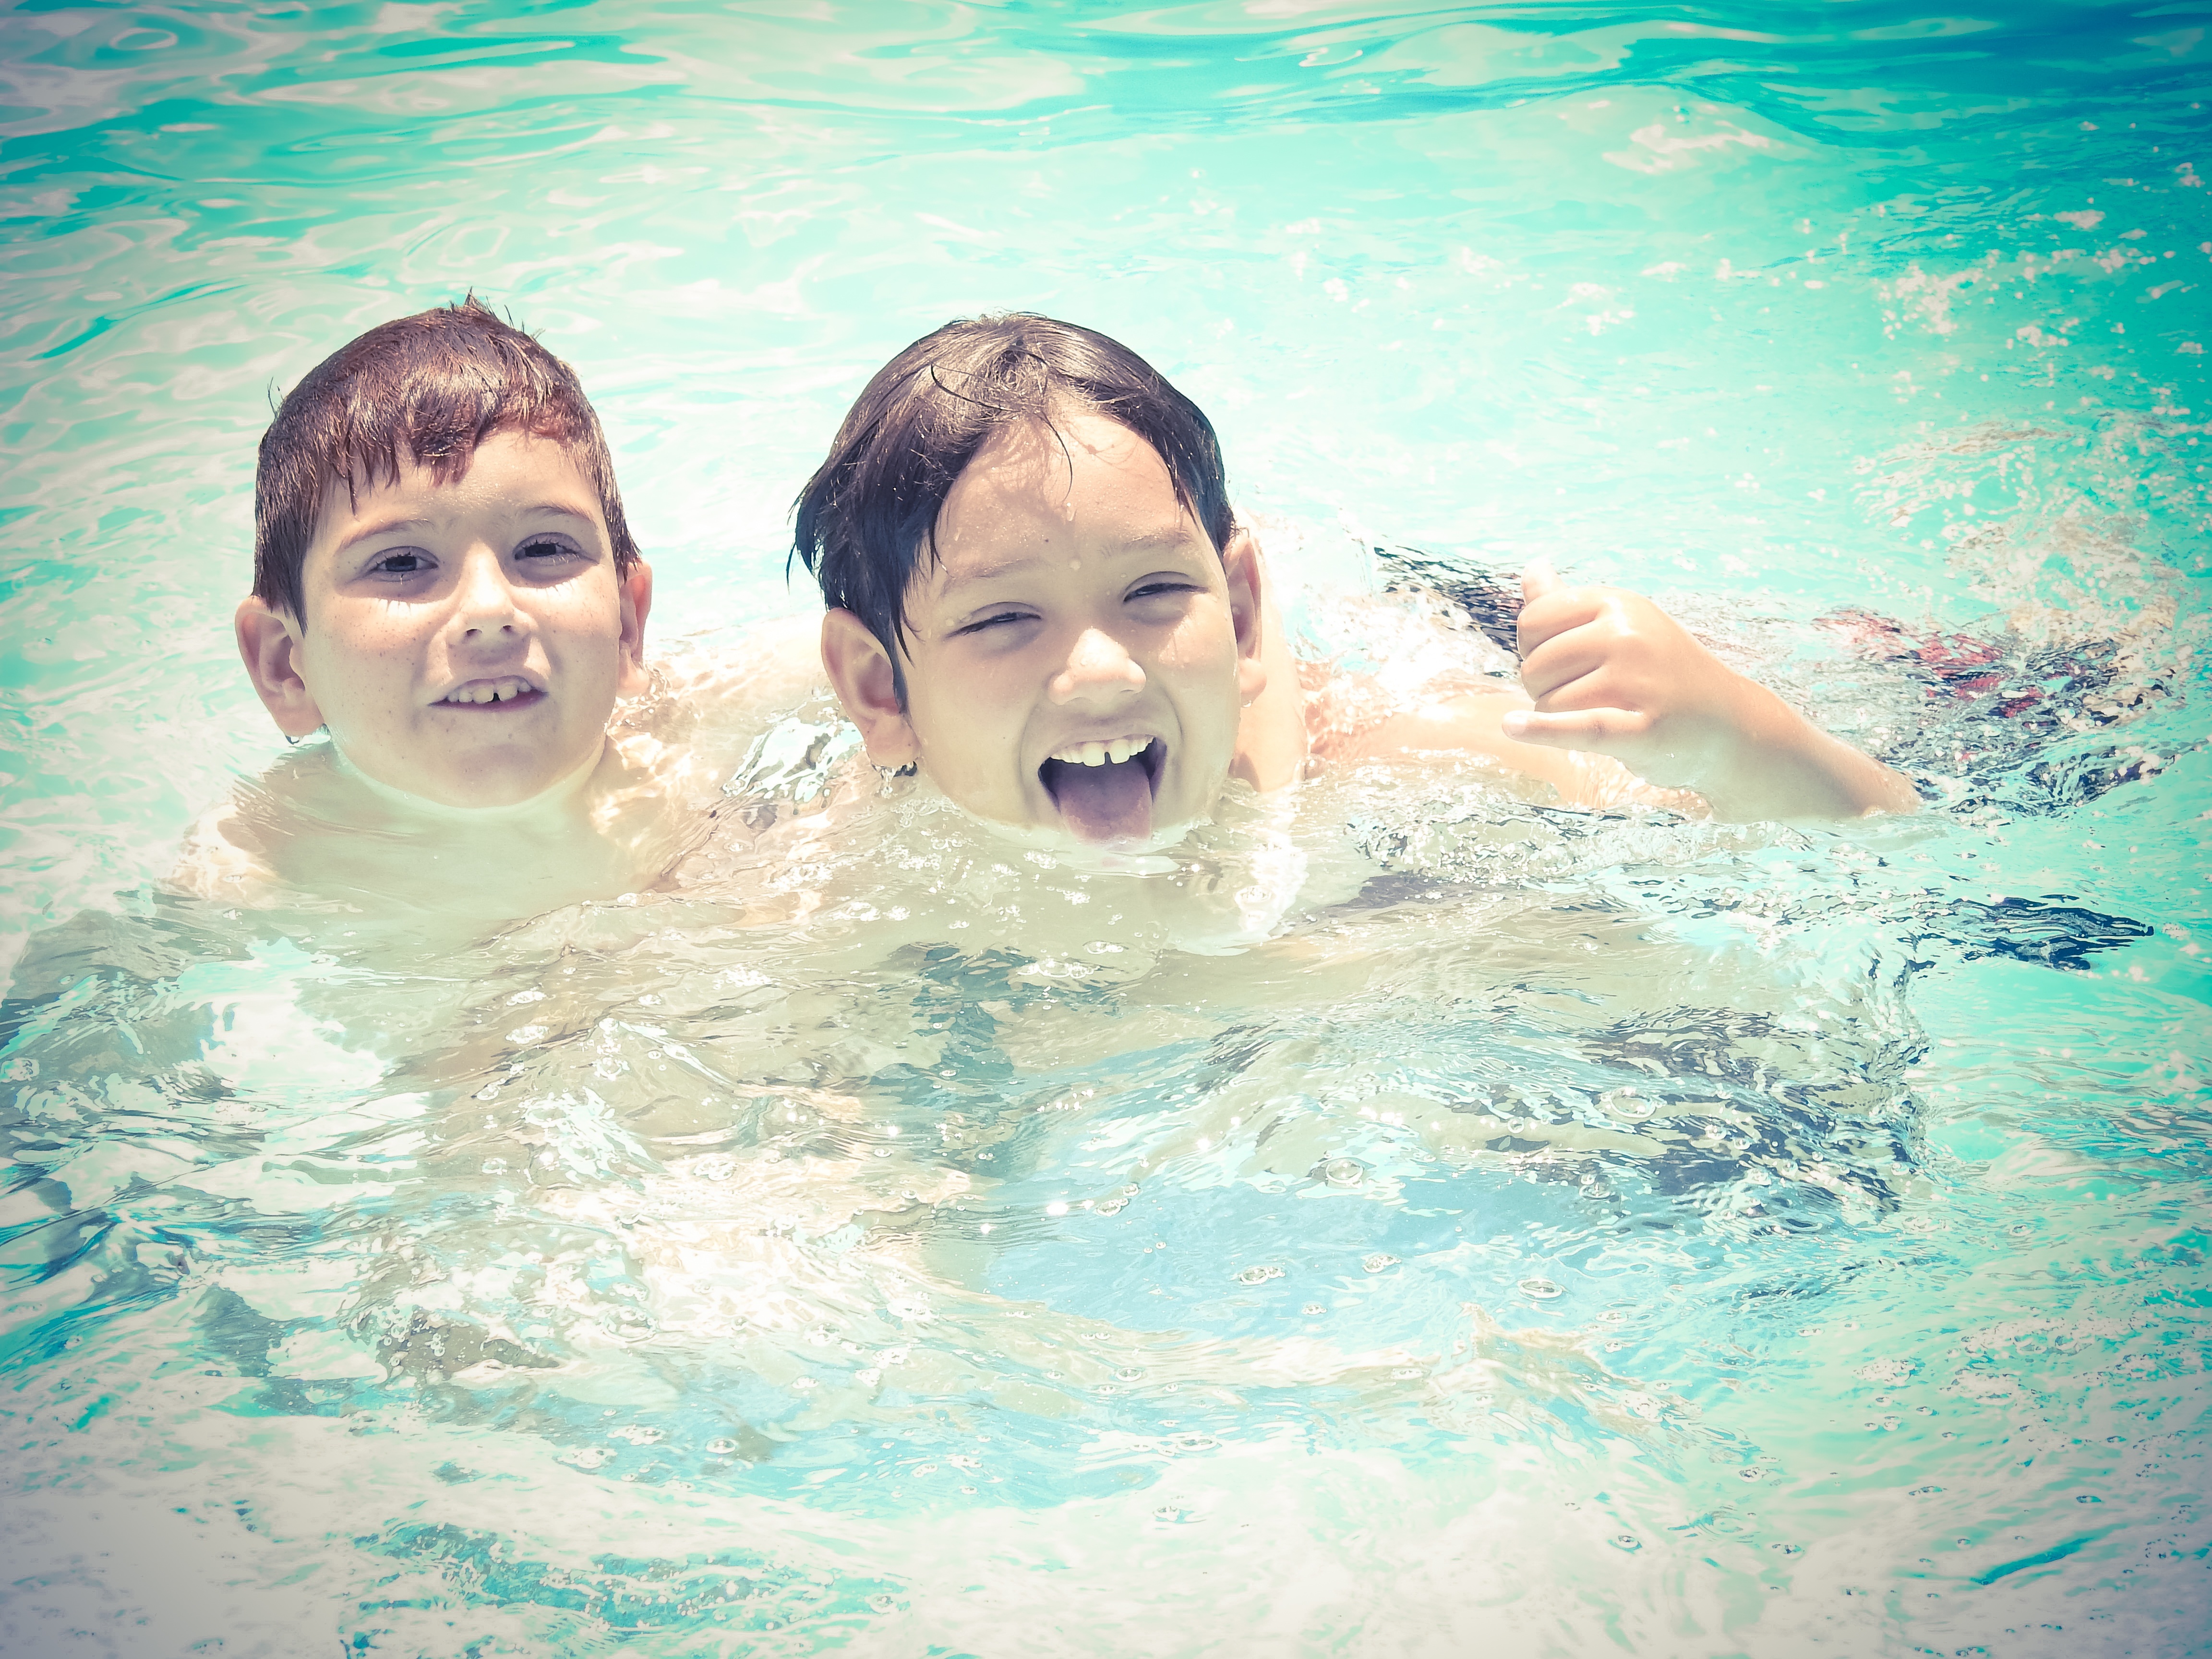
sea, water, people, play, kid, summer, recreation, pool, underwater, love, swimming pool, blue, playing, leisure, smile, swimming, children, fun, happy, happiness, sports, child playing, water sport, outdoor recreation, clouse up